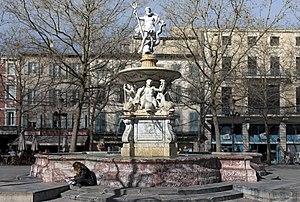
Carcassonne est une commune française, préfecture du département de l'Aude dans la région Occitanie.
Cet article dresse la liste des fontaines protégées au titre des monuments historiques dans la région d’Occitanie.
Ce tableau présente la liste de tous les monuments historiques classés ou inscrits dans la ville de Carcassonne, Aude, en France.